Johanna Solano

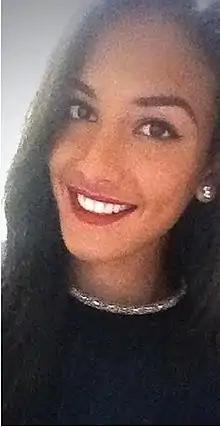

Johanna Solano López (born October 9, 1990) is a Costa Rican TV Host, model, actress, triathlete and ex beauty pageant titleholder who represented her country at Miss Universe 2011 and placed Top 10.